WFVX-LD

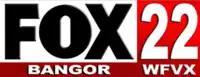
Logo of the television channel used between 2003 and 2012

Before WFVX went on the air, Fox programming was seen on cable via WPXT in Portland, then from Foxnet after WPXT switched to The WB in the fall of 2001. Fox Sports programming was also available in Bangor at various points via WABI-TV (channel 5), WBGR-LP (channel 33), and WCKD-LP (channel 30). WCKD was WVII's first venture into low-power broadcasting in Bangor; it signed a local marketing agreement with James McLeod, owner of channel 30 (then known as W30BF, the former Bangor transmitter for Maine Public Television Plus) and WBGR, in 2000, and relaunched it as a UPN affiliate in 2001. WCKD had tried to become a full Fox affiliate that October to coincide with WPXT's affiliation change, but was blocked from doing so by UPN; this did not stop the station from continuing its existing relationship with Fox Sports. After WFVX's sign on, Rockfleet moved all of WCKD's syndicated and local programming (including a 10 p.m. newscast from WVII and the morning talk show "So Goes the Nation"), but not the UPN affiliation, to channel 22.